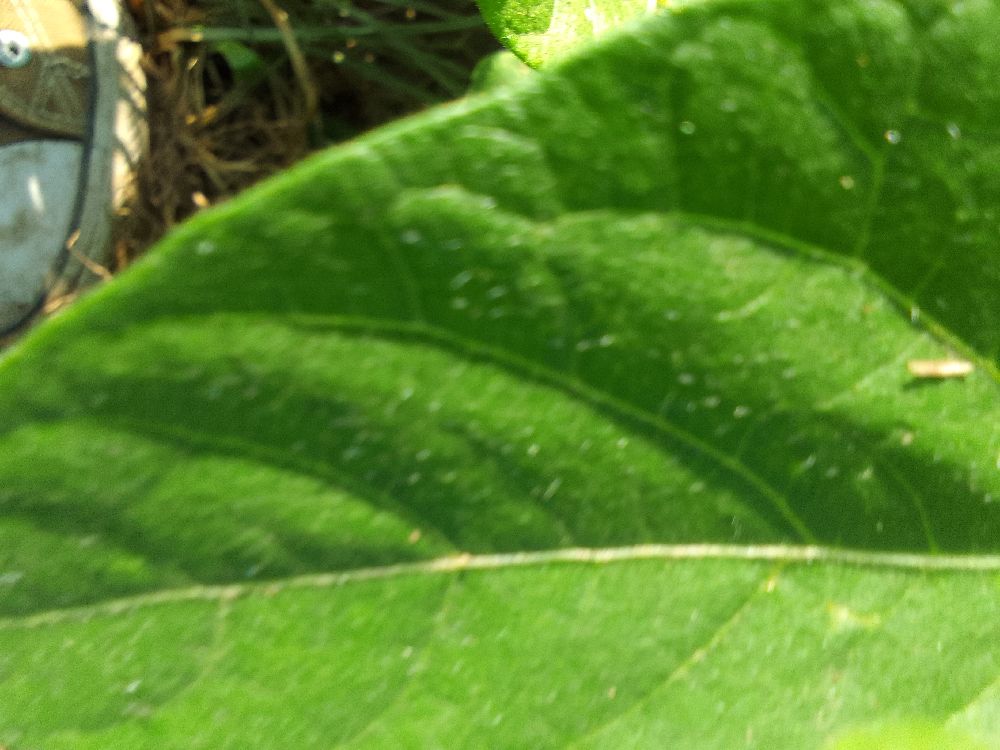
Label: healthy